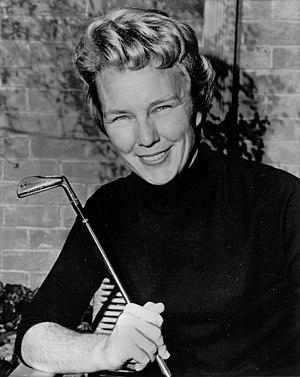
Mary Kathryn Wright, dite Mickey Wright, née le 14 février 1935 à San Diego et morte le 17 février 2020, est une golfeuse américaine.